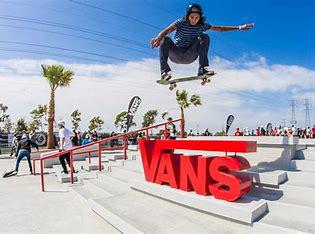
Brand: Vans
Model: Skate